Washington Harbour

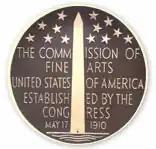
The U.S. Commission of Fine Arts ("seal depicted") rejected the first design for Washington Harbour, but was enthusiastic about its second architectural design.

The D.C. Court of Appeals decision provided a major impetus to a new effort to retain a portion of the waterfront as parkland. In April 1979, the Georgetown Waterfront Task Force — an ad hoc group consisting of the NCPC, National Park Service (NPS), and D.C. Office of Planning and Development (a unit of the mayor's office) — issued a draft redevelopment plan for the area bounded by Rock Creek Park, the Potomac River, Key Bridge, and the C&O Canal. The plan (which built on the CFA's January 1978 proposal) called for a new park to be developed between 31st Street NW and Key Bridge along the Potomac River. The Chessie System railway, which owned the land, agreed to donate a wide strip next to the river for the park. Height restrictions for buildings immediately next to the park on K Street would be imposed, limiting structures to just , while other structures could be in height. The plan reduced development in the area by 75 percent.